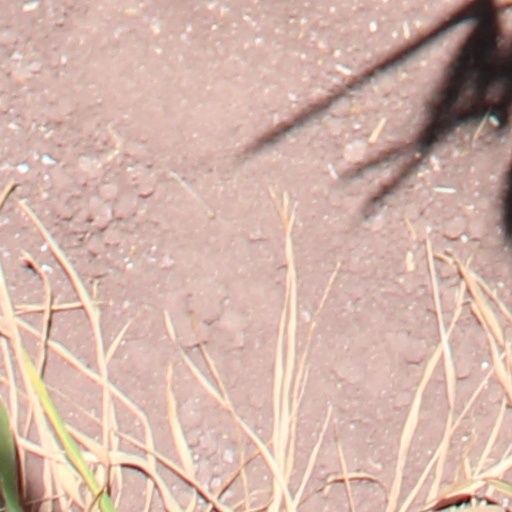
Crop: wheat